Roanoke Island Festival Park

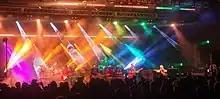
Umphrey's McGee Concert at Roanoke Island Festival Park

Roanoke Island Festival Park is a North Carolina state historic site located at the end of NC 400 in Manteo, North Carolina on Roanoke Island. The park includes a recreated 16th-century sailing ship, living history demonstrators, a museum, and a variety of performing and visual arts. Admission includes the main attractions and is valid for two days.